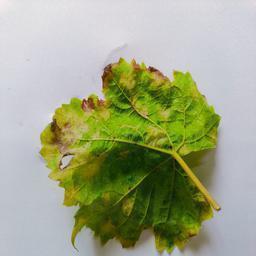
Label: Downy Mildew